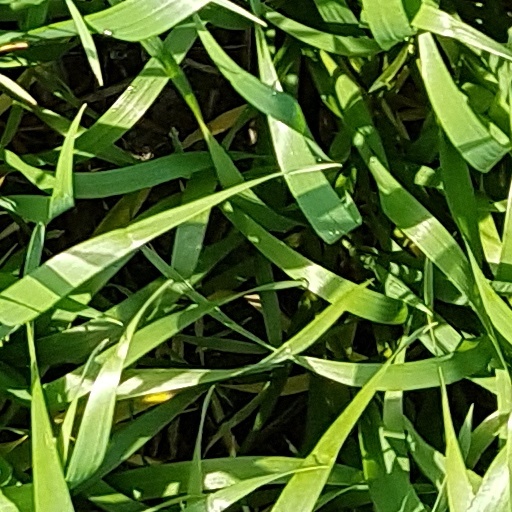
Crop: wheat